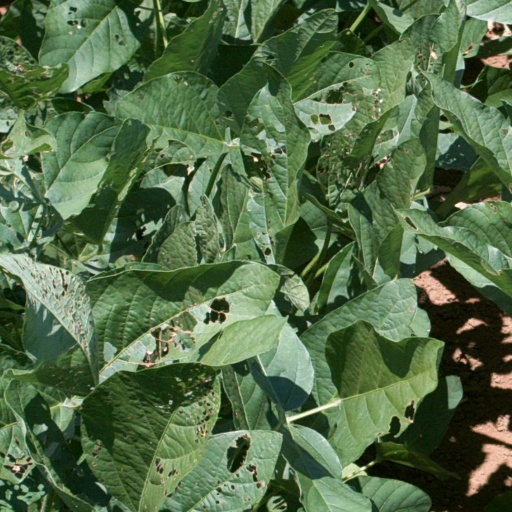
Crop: soybean